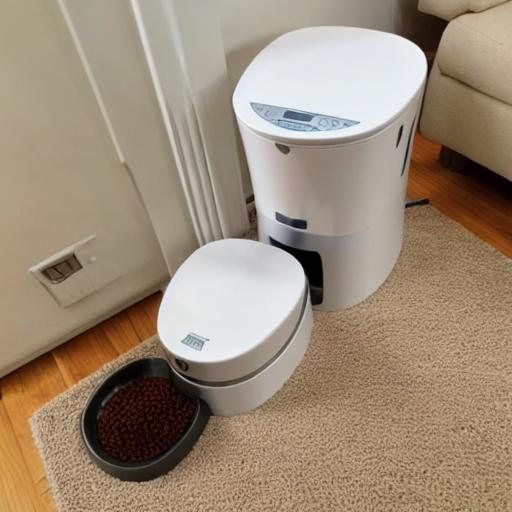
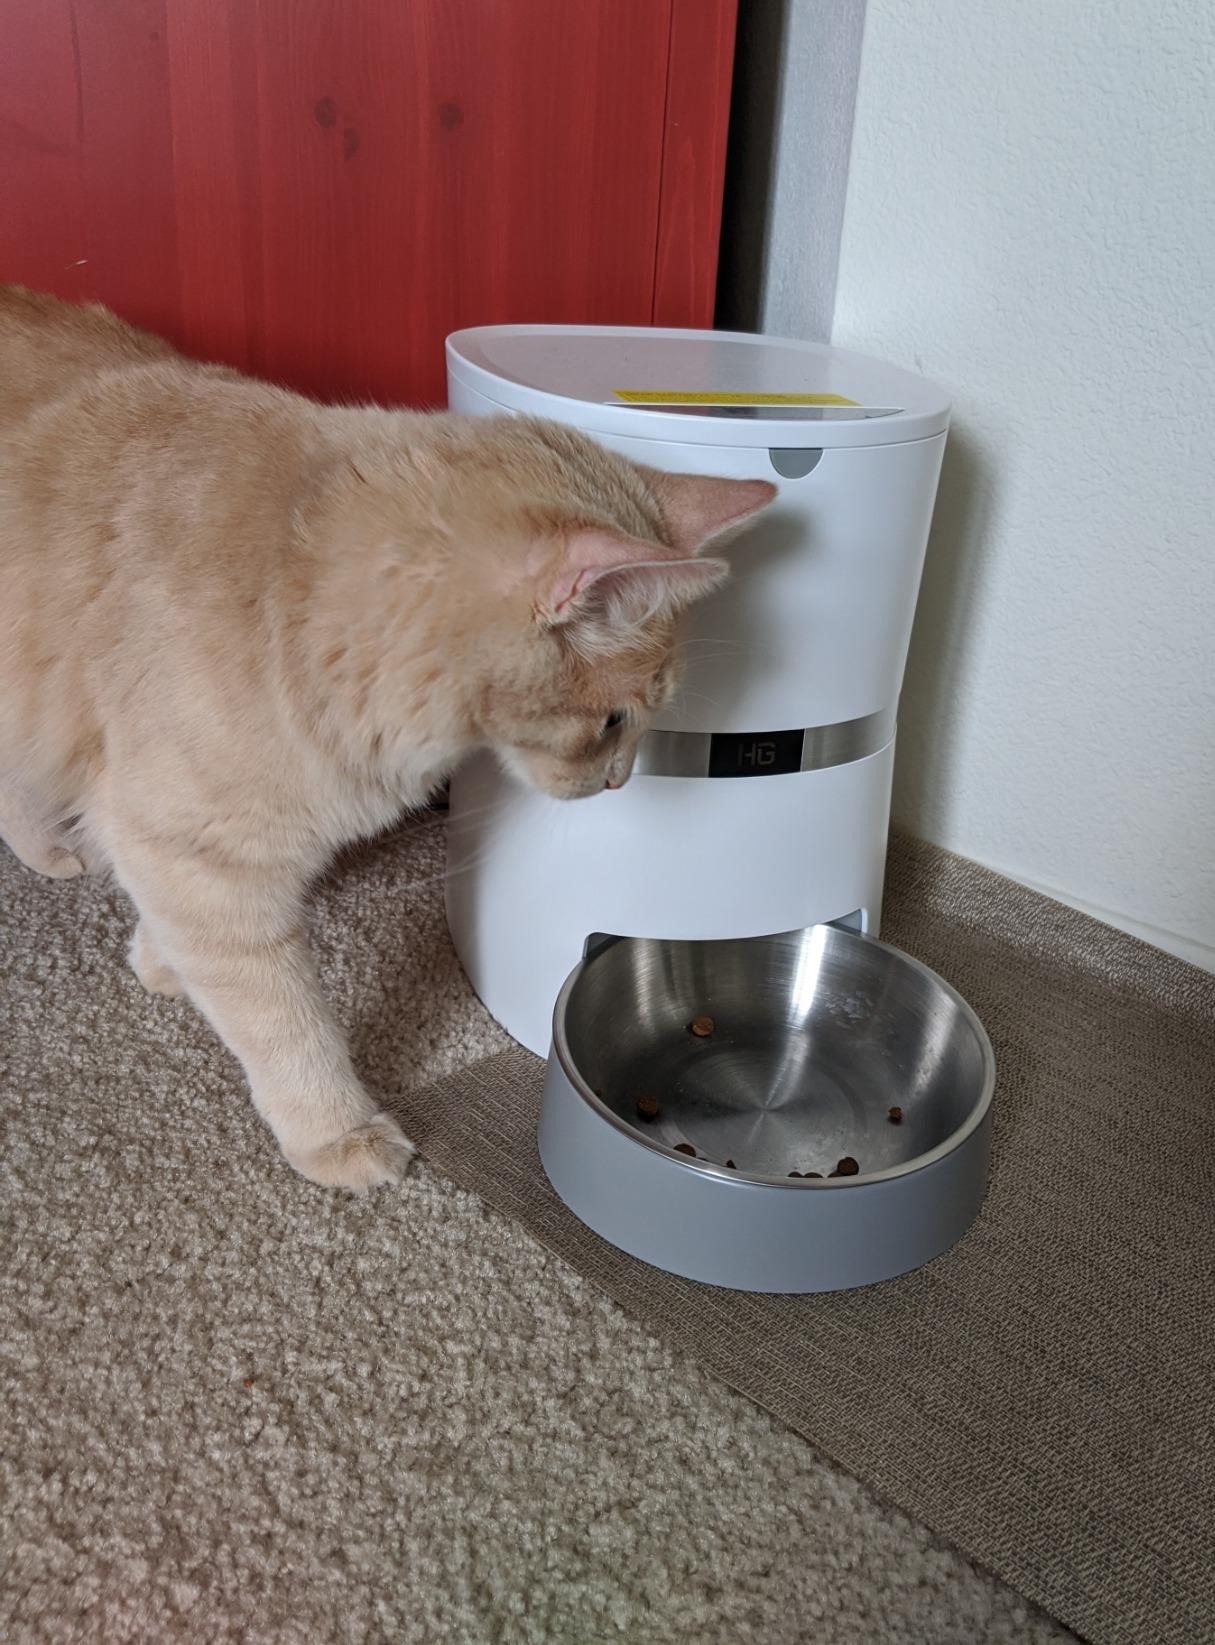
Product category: items_feeder
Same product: no